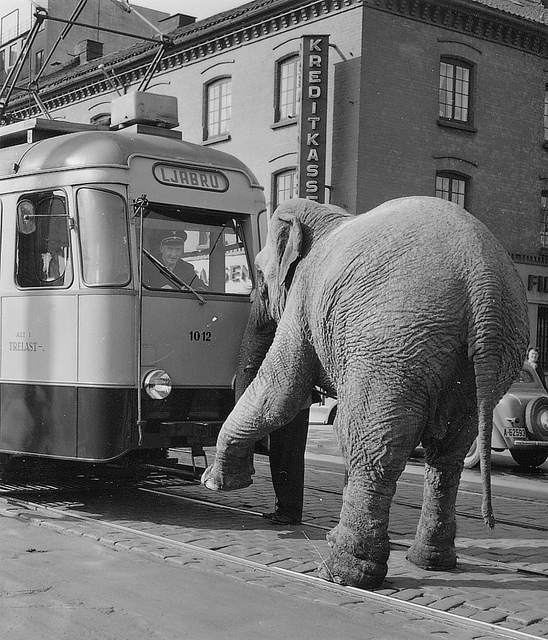
The elephant is dancing behind the old truck.

An adult elephant is standing in front of an old city bus.

An elephant moves is gesturing toward a bus.